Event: Nepal Earthquake
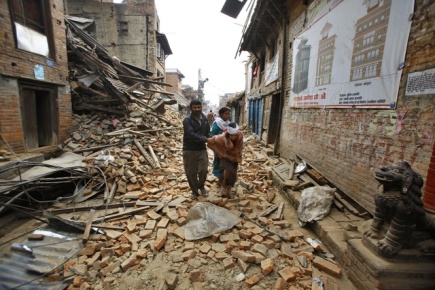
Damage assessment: damage